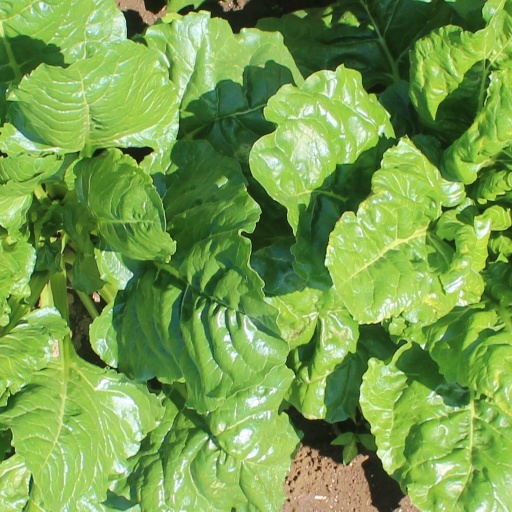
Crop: sugar beet